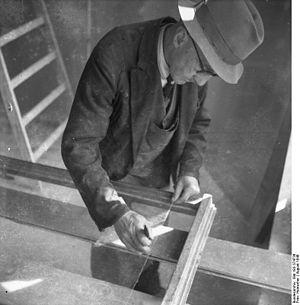
Un vitrier est un professionnel du bâtiment spécialisé dans la pose et le remplacement de vitres.